Counter-Strike (video game)

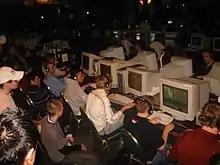
2001 Winter CPL Counter-Strike tournament

The original "Counter-Strike" has been played in competitive tournaments since 2000, with the first major event taking place at the Cyberathlete Professional League (CPL) Winter Championship in 2001. The CPL announced a transition from "Quake III Arena" to "Counter-Strike" for the Winter Championship. Prior to this, the 2000 Babbage's event featured a Counter-Strike competition sponsored by Kärna, the parent company of Razer, offering a $15,000 prize pool. However, Kärna experienced financial difficulties, leading to delays in prize payouts. On March 14, 2001, the CPL issued a statement confirming that alternative arrangements would be made if the payments were not received by April 2, 2001.